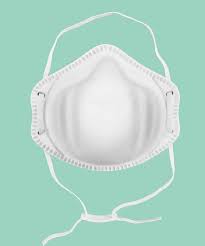
Waste category: trash